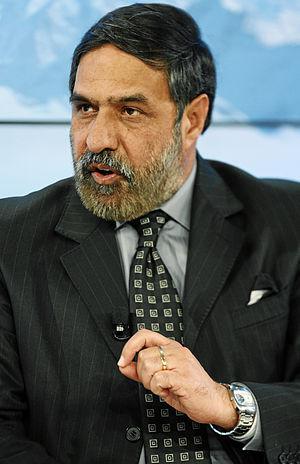
Le Ministère du Commerce et de l'Industrie regroupe deux ministères, le Ministère du Commerce et le Ministère de la Politique Industrielle et de la Promotion. Le Ministre est un Ministre d'État.